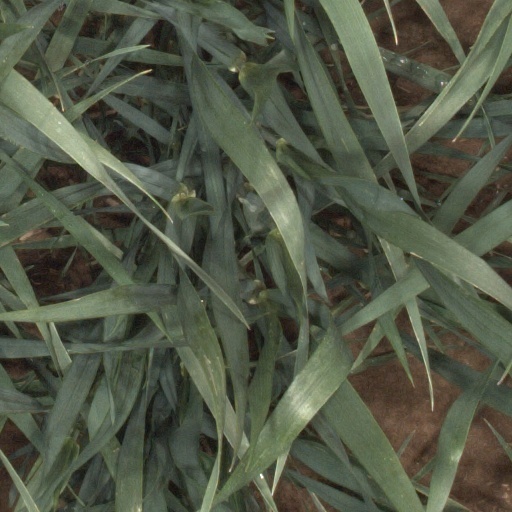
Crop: wheat